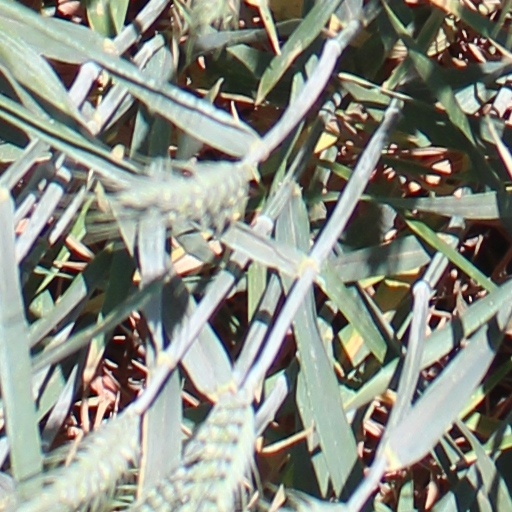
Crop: wheat